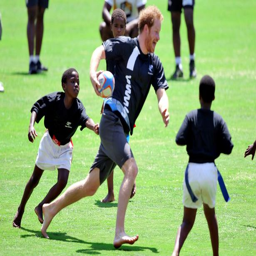
celebrity visiting tv programme , home of famous team